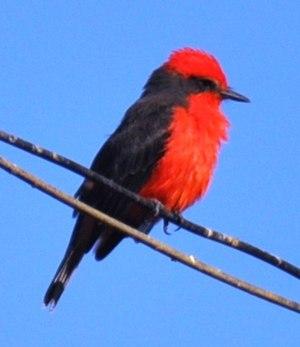
Moucherolle vermillon photographié le 22 mars 2011 au Nord du Chili
Le Moucherolle écarlate est une petite espèce de passereau de la famille des Tyrannidae.